Thomas Playford IV

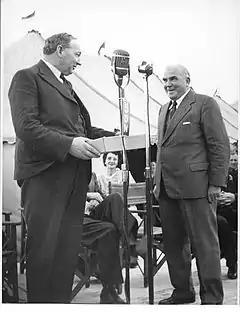
Sir Thomas Playford (left) receiving a barometer as a gift at the opening of the Birkenhead Terminal, Port Adelaide, 1950

Labor, astonished that such an action was to come from a Liberal Premier, resolutely supported the bill, guaranteeing it passage through the House of Assembly 29–6, the only dissenters being LCL members. However, the Legislative Council was dominated by economic conservatives, fierce adherents of free enterprise and opponents of what they considered to be undue government intervention in the economy. The LCL councillors tried to have the bill watered down to allow merely for government control of AESC for a brief period. In the Council, where suffrage was reliant upon wage and property requirements, the ALP only held four seats out of twenty, and only five LCL members supported the nationalisation. Thus, on 7 November, the bill failed to pass and it was not put to the Parliament again until 1946. On 6 April, after months of campaigning on Playford's part, he managed to change the mind of MLC Jack Bice, and the bill passed. The Electricity Trust of South Australia was formed, and was to become a major aid to post-war industrialisation.